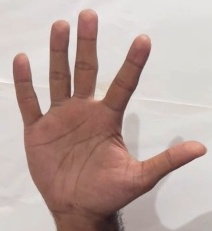
ASL sign: 5